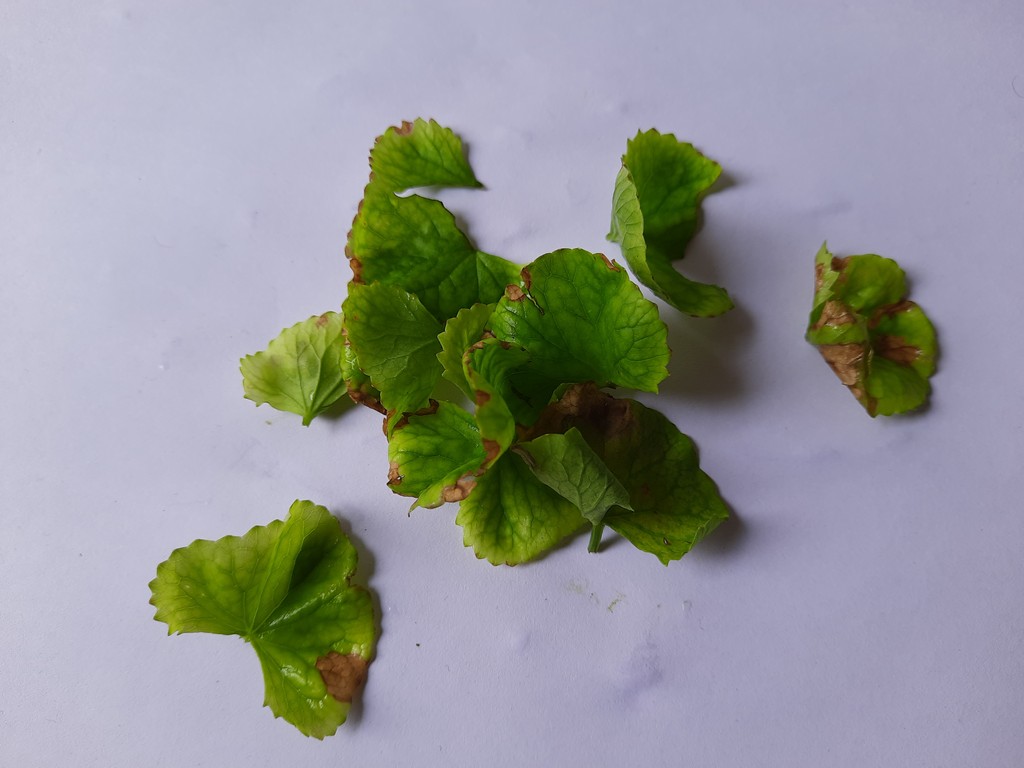
Label: Unhealthy